Fiat Ritmo

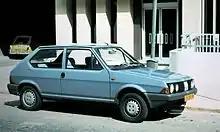
A second-series Fiat Ritmo 3-door

In September 1981, Fiat displayed the "Ritmo Abarth 125 TC" at the Frankfurt Motor Show. This model was not available for right-hand export markets because the position of the exhaust downpipe did not allow for a relocated steering column and system. The 125 TC was a modified and revised 105 TC with a 1,995 cc DOHC four with , ventilated front discs, a new five-speed ZF manual gearbox, revised suspension settings and strengthened components. Outwardly, the 125 TC differed only slightly from the 105 TC – it gained the chunky four-spoke 14 in alloys later seen on the Bertone Cabrio models, featured an "Abarth" red and black badge on the rear hatch, and the side badges featured the Abarth "Scorpion". The 125 TC version had a top speed of and it could accelerate from 0 to in 8.7 seconds. These cars were the last ones assembled on a separate Abarth production line, following the Fiat buyout in 1971.